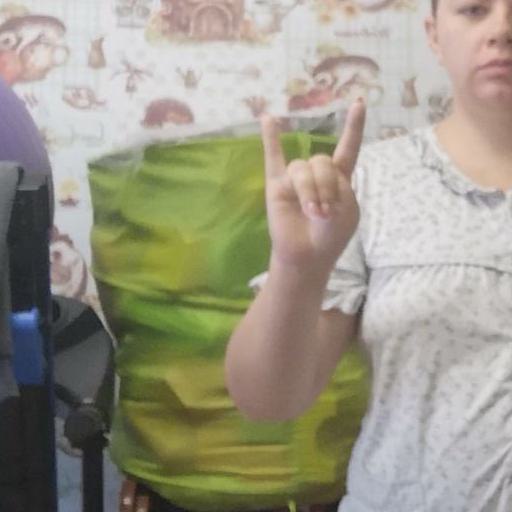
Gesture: rock